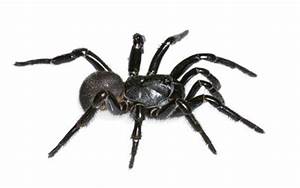
Label: ragno